Ludvig Daae (priest)

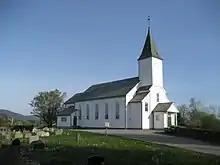
The current Lindås Church

Daae was born in Vik in Sogn og Fjordane county, the son of Anders Daae (1680–1763) and Birgitte Munthe. He received a master's degree in philosophy in 1746, after which he used the title "Mag." or "Magister" 'master'. Daae served as the parish priest in Lindås from 1759 onward. Daae married Drude Cathrine Haar (1739–1787) when she was 15 years old on June 8, 1754. He had 15 children with her, and several of his children and grandchildren served as priests and officers in Western Norway. Daae was the grandfather of the historian Ludvig Kristensen Daa and the priest Claus Daae, and the great-grandfather of the politician Ludvig Daae, the historian Ludvig Ludvigsen Daae, and Suzannah Daae Thoresen, the wife of Henrik Ibsen. Daae died and was buried on the island of Lygra in Hordaland county.